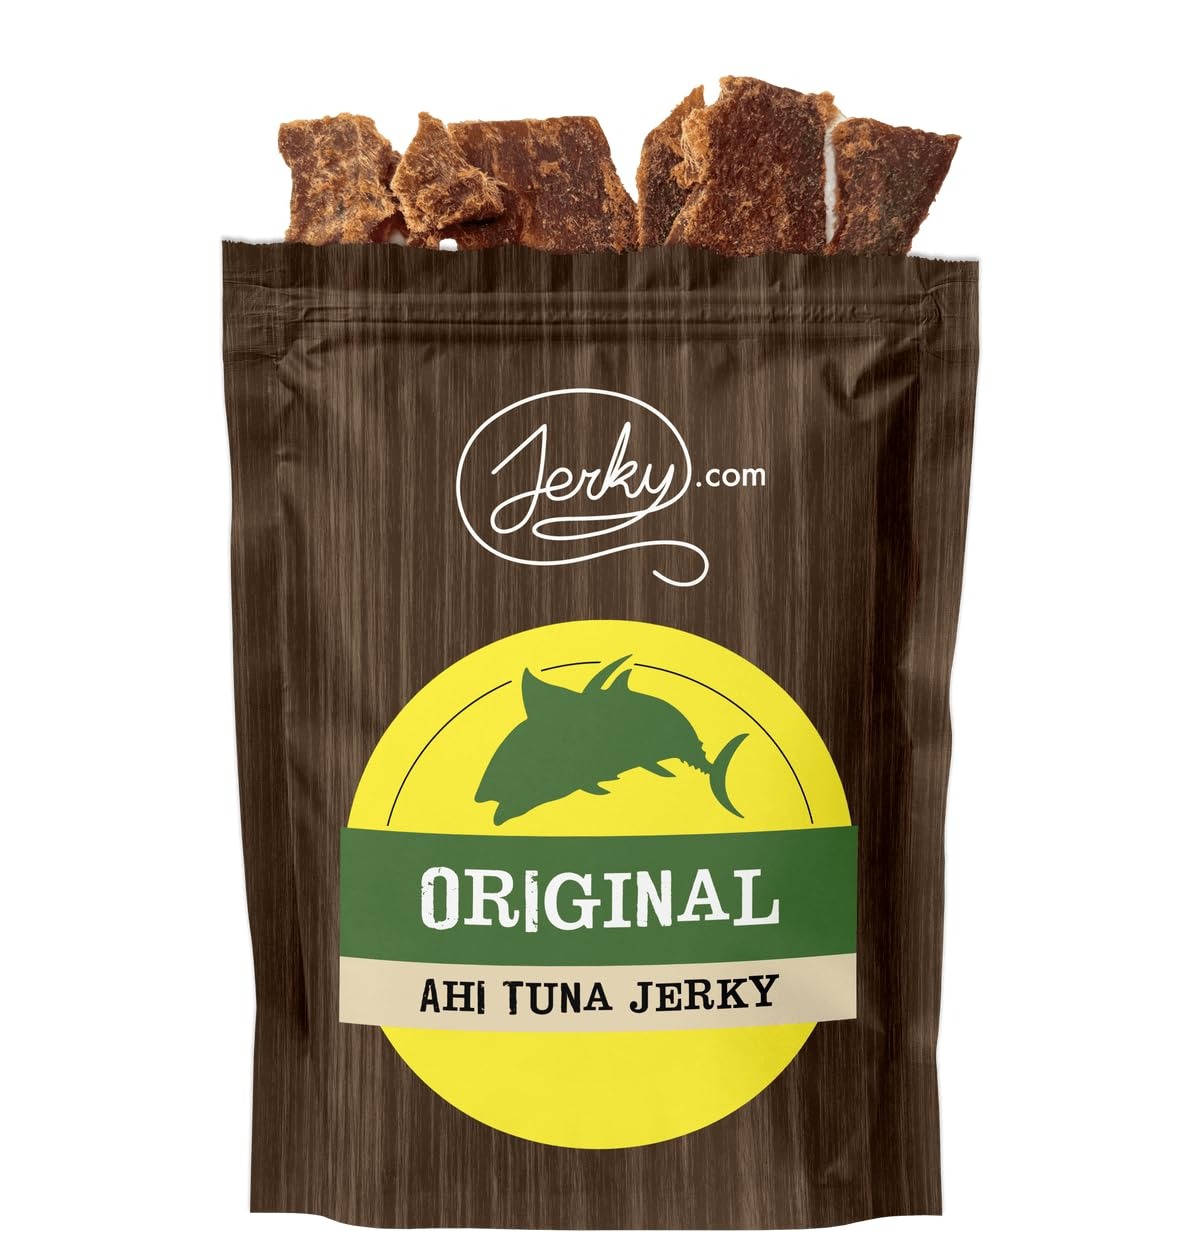
Item Name: Original All Natural Ahi Tuna Jerky - Premium Wild Caught High Protein Snack - Gourmet Small Batch Seafood Jerky - Keto-Friendly Low Carb Gluten-Free - 100% Whole Muscle Fillets - 1.75 oz
Bullet Point 1: ORIGINAL ALL NATURAL AHI TUNA JERKY: Made from 100% whole muscle Ahi tuna fillets, our best tuna jerky offers bold, savory flavor. No preservatives, nitrates, or MSG—just pure, delicious wild caught tuna jerky with unbeatable taste and texture.
Bullet Point 2: TESTER 3 PACK FOR VARIETY: Try our Ahi tuna jerky 3 pack to experience a variety of flavors. Crafted with care in small batches, this high protein tuna snack is perfect for jerky lovers seeking a unique and satisfying seafood jerky experience.
Bullet Point 3: PREMIUM QUALITY & FLAVOR: Our gourmet Ahi tuna jerky is made from 100% wild caught Alaskan salmon and Ahi tuna, USDA inspected for safety and quality. Enjoy the best-tasting, all natural tuna jerky, made with passion and expertise.
Bullet Point 4: HEALTHY & NUTRITIOUS SNACK: Our Ahi tuna jerky contains no preservatives, nitrates, MSG, growth hormones, or antibiotics. This keto-friendly jerky is perfect for those seeking a low-carb tuna jerky option without compromising on flavor.
Bullet Point 5: WORLD FAMOUS SMALL-BATCH JERKY: Crafted by jerky experts, our premium tuna jerky delivers rich, mouthwatering taste. Whether you're looking for a high protein snack, a gluten-free tuna jerky, or an on-the-go seafood snack, this is your ideal choice.
Product Description: Original All Natural Ahi Tuna Jerky - The Ultimate Protein-Packed Snack Experience the bold and savory taste of our Ahi Tuna Jerky, made from 100% whole muscle Ahi tuna fillets. Crafted in small batches, this gourmet seafood snack is perfect for those who crave high-quality, natural ingredients. Our wild caught tuna jerky offers the pure taste of the ocean without added preservatives, nitrates, MSG, growth hormones, or antibiotics. Why Choose Our Ahi Tuna Jerky? Premium Quality: Made from wild-caught Ahi tuna and crafted with care to deliver a tender, flavorful jerky. 100% Natural Ingredients: No artificial additives—just pure, delicious goodness. Keto-Friendly & Low Carb: Perfect for those looking to maintain a healthy, protein-rich diet. Gluten-Free & Guilt-Free: Enjoy a clean, nutritious snack without compromising on taste. On-the-Go Snack: Convenient 3-pack (5.25 oz) for travel, hiking, or a quick protein boost anytime. A Trusted Choice for Jerky Lovers Our best tuna jerky is renowned for its mouthwatering flavor and premium quality. Whether you're looking for a post-workout snack, a travel companion, or just a tasty treat, this jerky delivers. It’s not just a snack - it’s a commitment to quality and taste. Indulge in the world-famous small-batch jerky crafted by experts who know how to make the most flavorful seafood jerky. Perfect for keto enthusiasts, fitness lovers, and anyone who values clean eating.
Value: 1.75
Unit: Ounce

Price: 10.99